Electrical wiring in North America

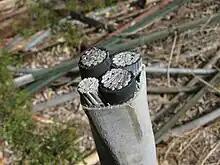
Heavy duty outdoor electrical cable

When running through conduit, such as in commercial applications, it is typical to pull single-core wires rather than multicore cables.